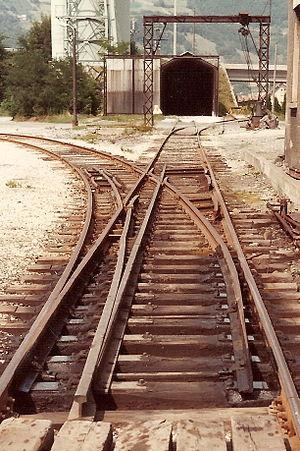
Photo 8. Vizille-Terrasse après la disparition de la voie métrique: les aiguillages complexes à 3 files de rail sont conservés.